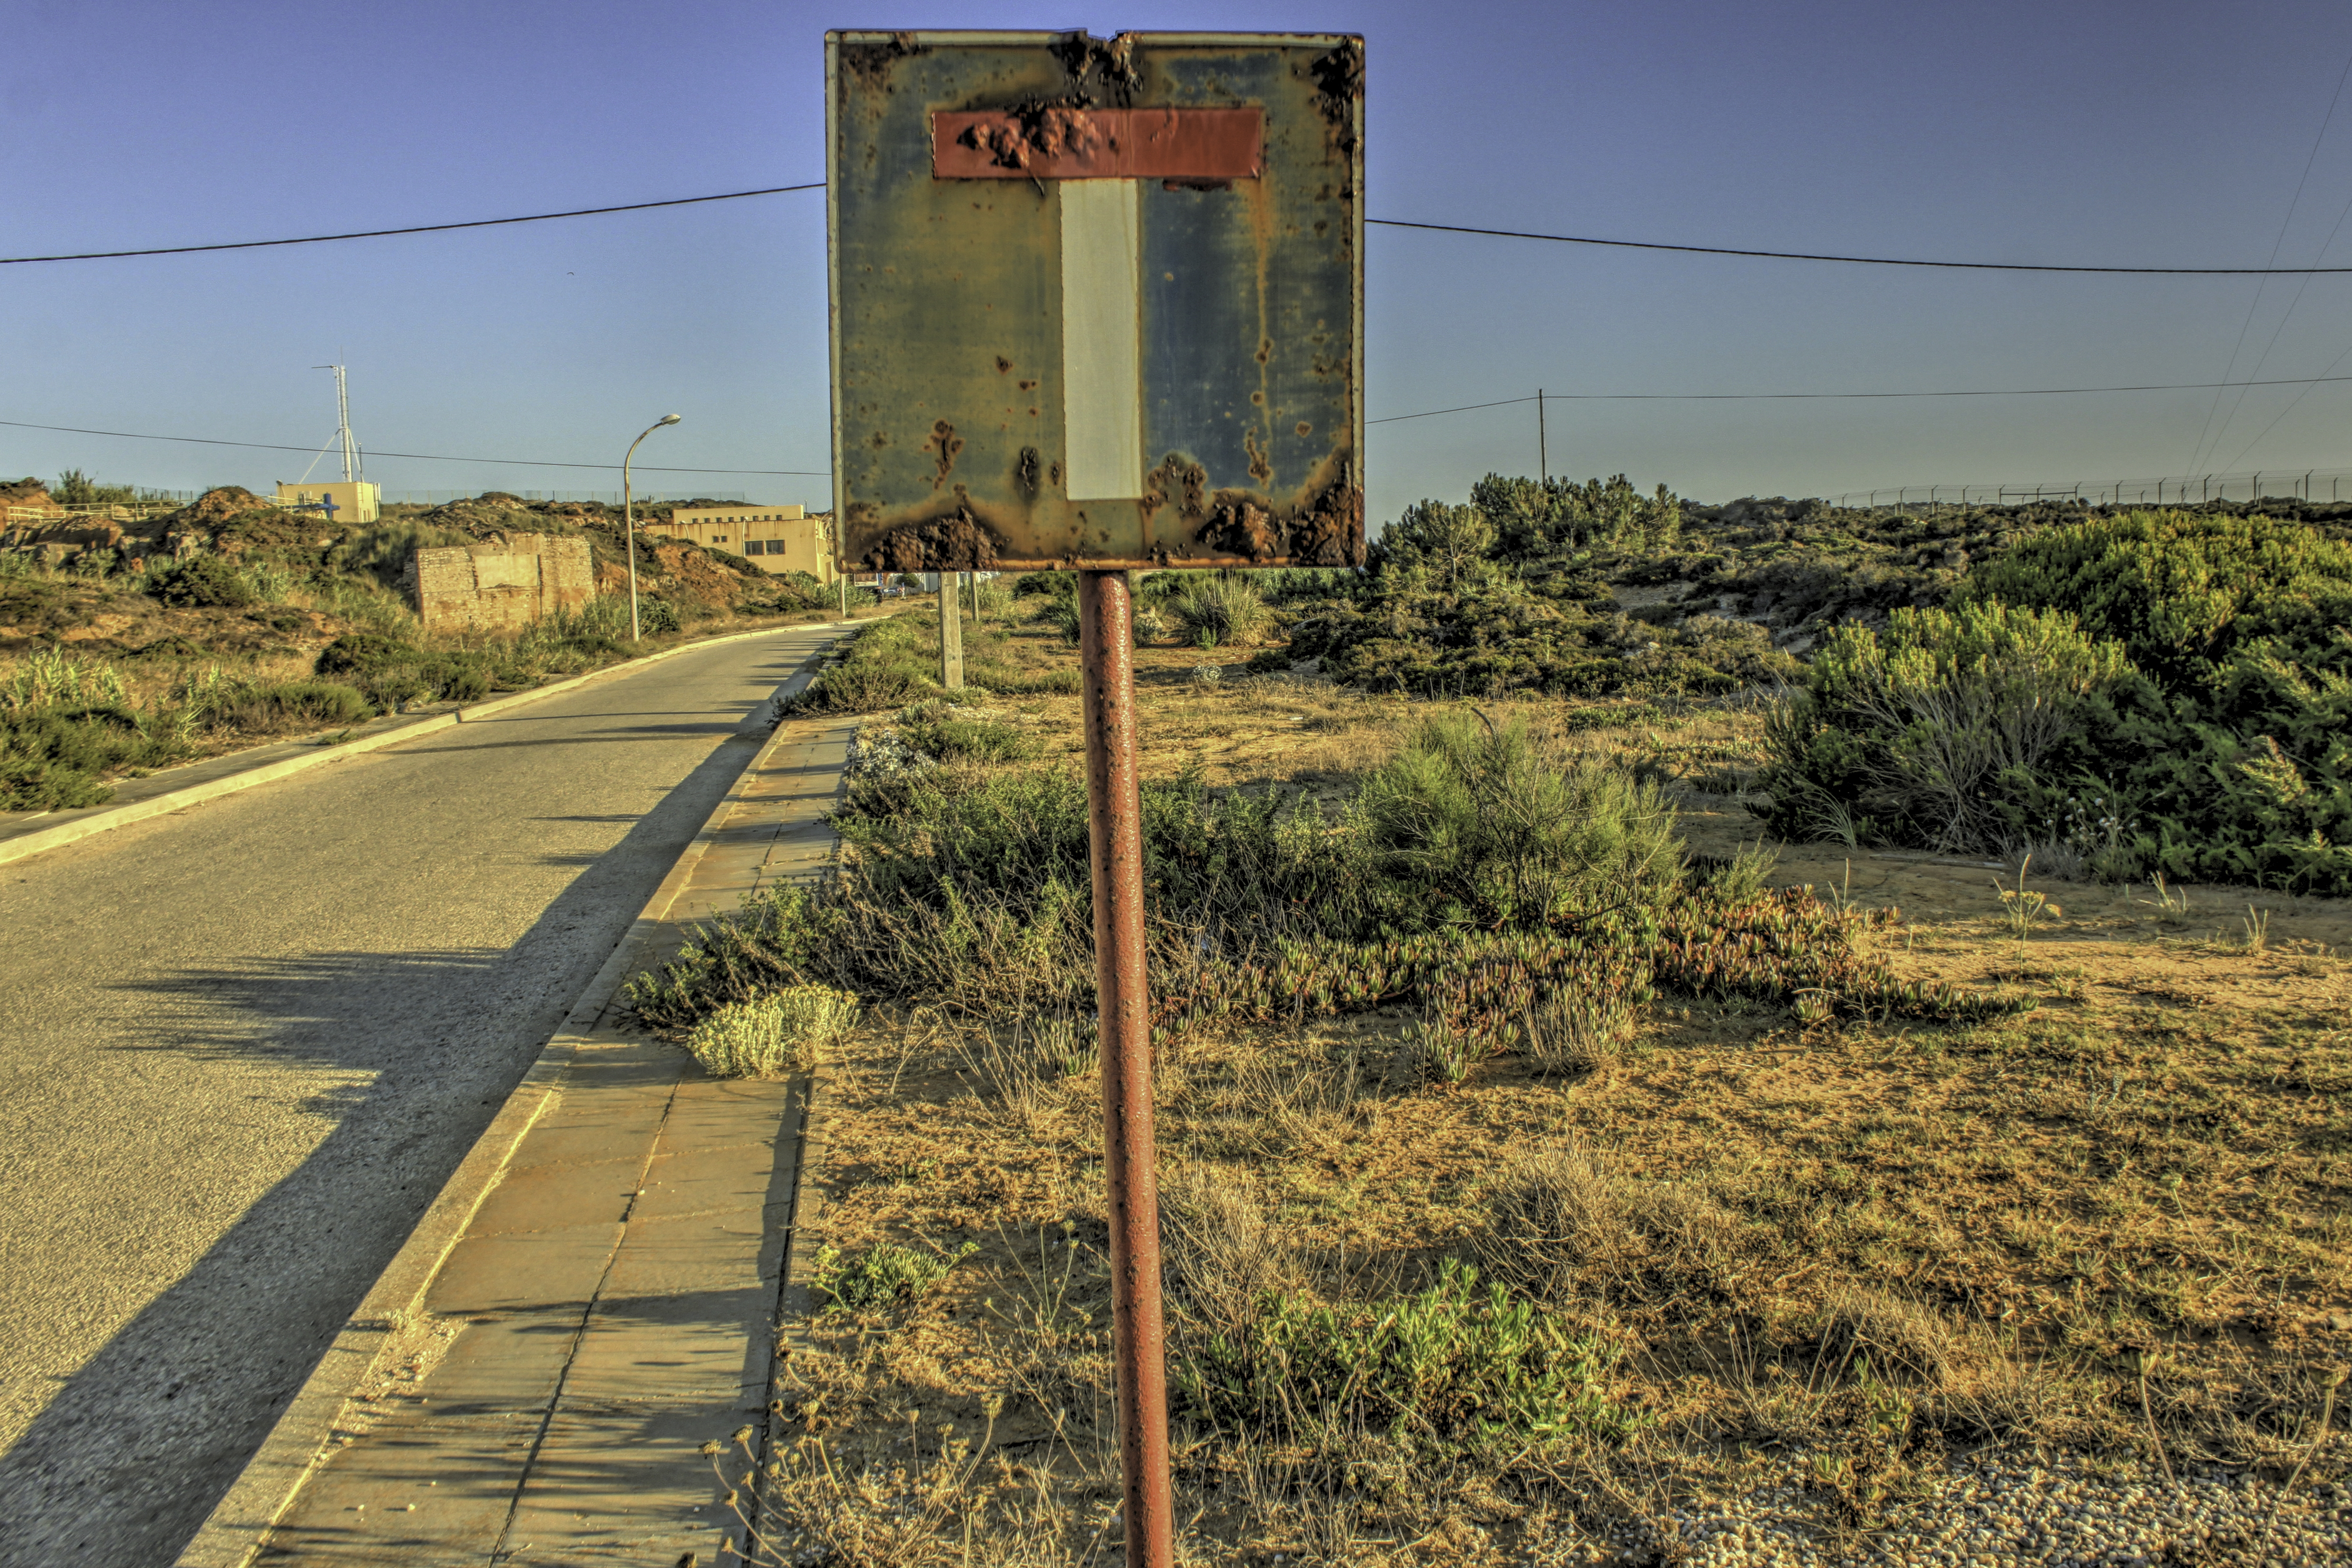
landscape, tree, creative, track, road, photography, highway, transport, suburb, soil, infrastructure, copyrightfree, commons, lostplace, wendelin, jacober, rural area, urban area, residential area